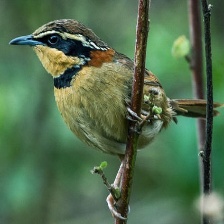
Species: COLLARED CRESCENTCHEST
Scientific name: MELANOPAREIA TORQUATA